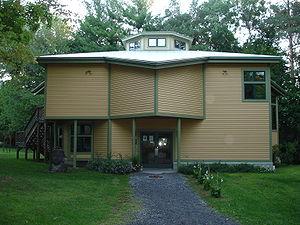
L'Omega Institute for Holistic Studies est un centre de formation et de conférences fondé à Rhinebeck, New York en 1977 par deux écrivains New Age, Elizabeth Lesser et Stephan Rechtschaffen.
Richard Alpert, aussi connu comme Baba Ram Dass, est un professeur de psychologie à l'université Harvard ayant étudié les effets de la psilocybine sur l'homme.